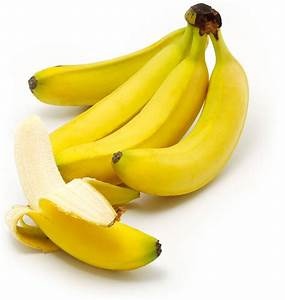
Label: banana